The Last Straw (2008 film)

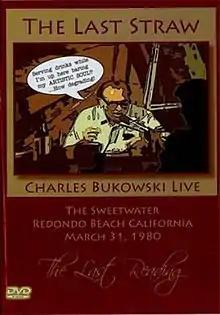
Film poster

The Last Straw is a film documenting the last live poetry reading given by Charles Bukowski, even though he lived and wrote for another 14 years. The reading was given at The Sweetwater, a music club in Redondo Beach, California on March 31, 1980. It is produced and directed by Jon Monday for mondayMEDIA.